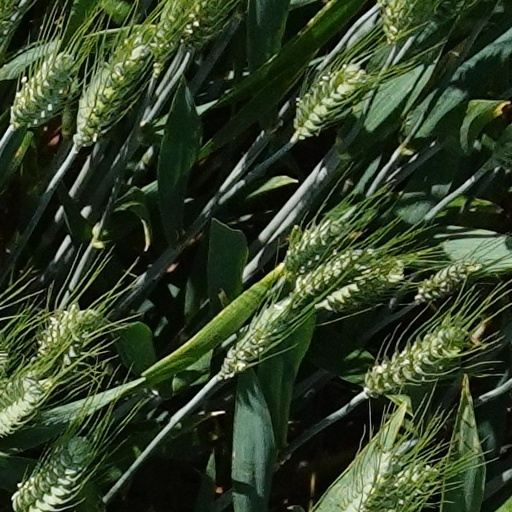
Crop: wheat